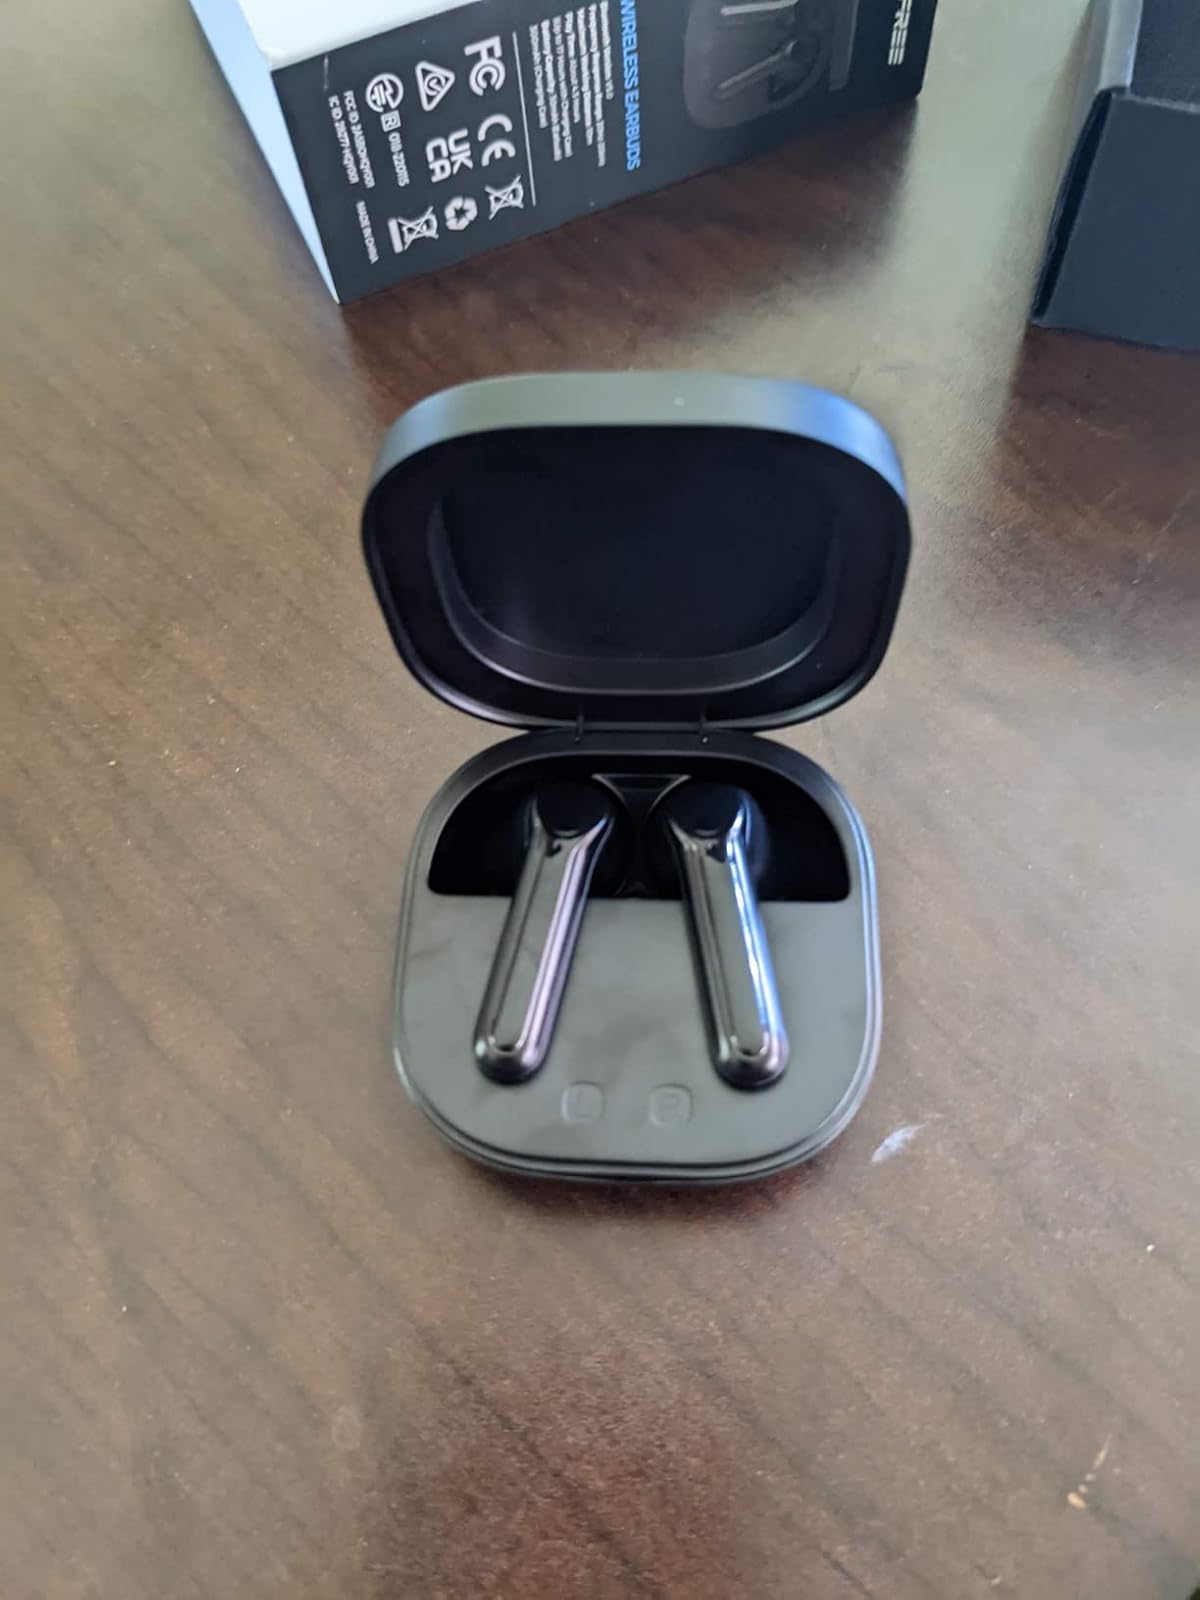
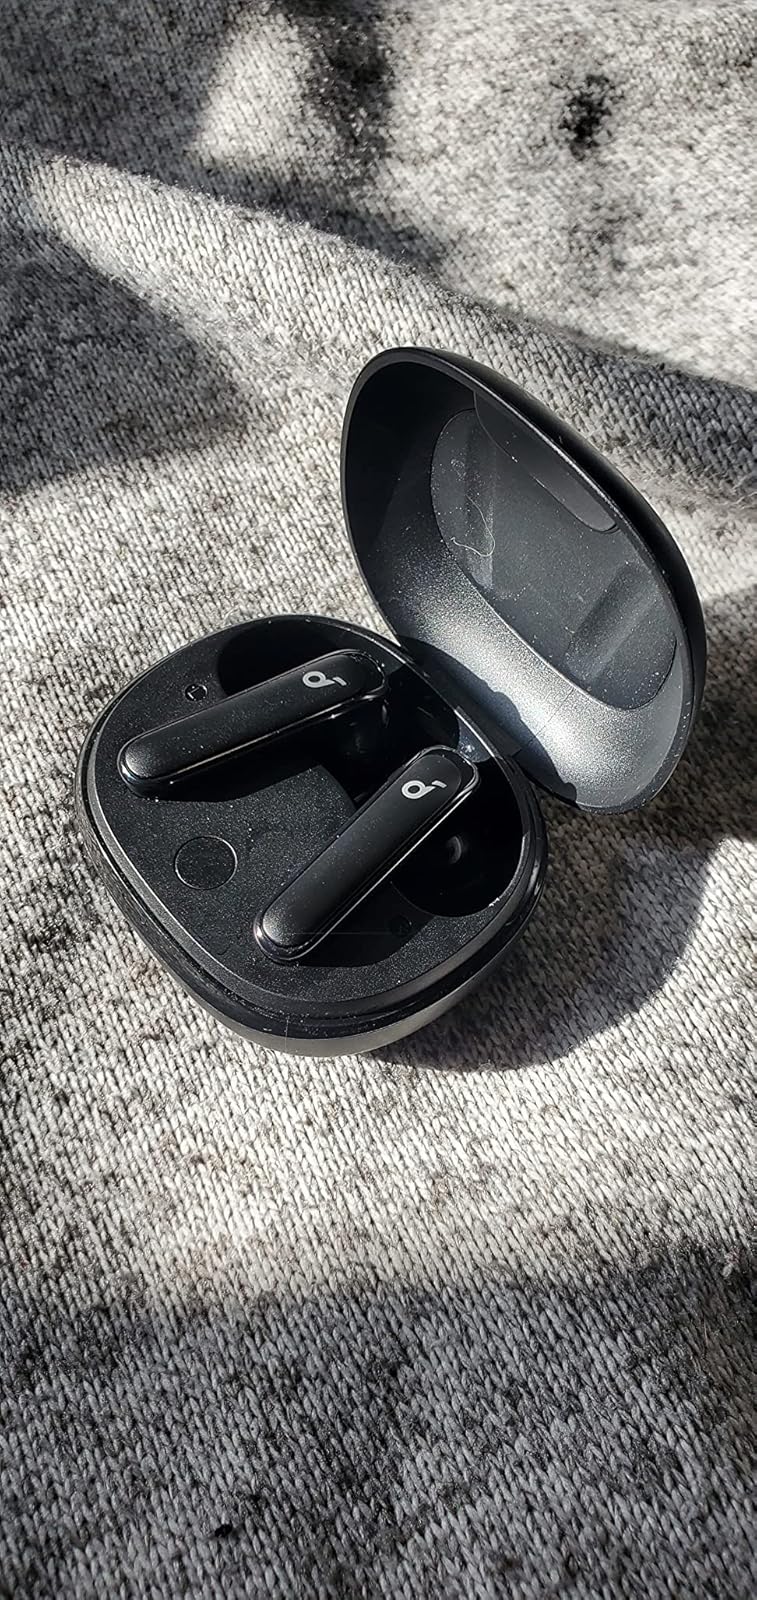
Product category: earbuds
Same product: no